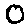
Label: 0